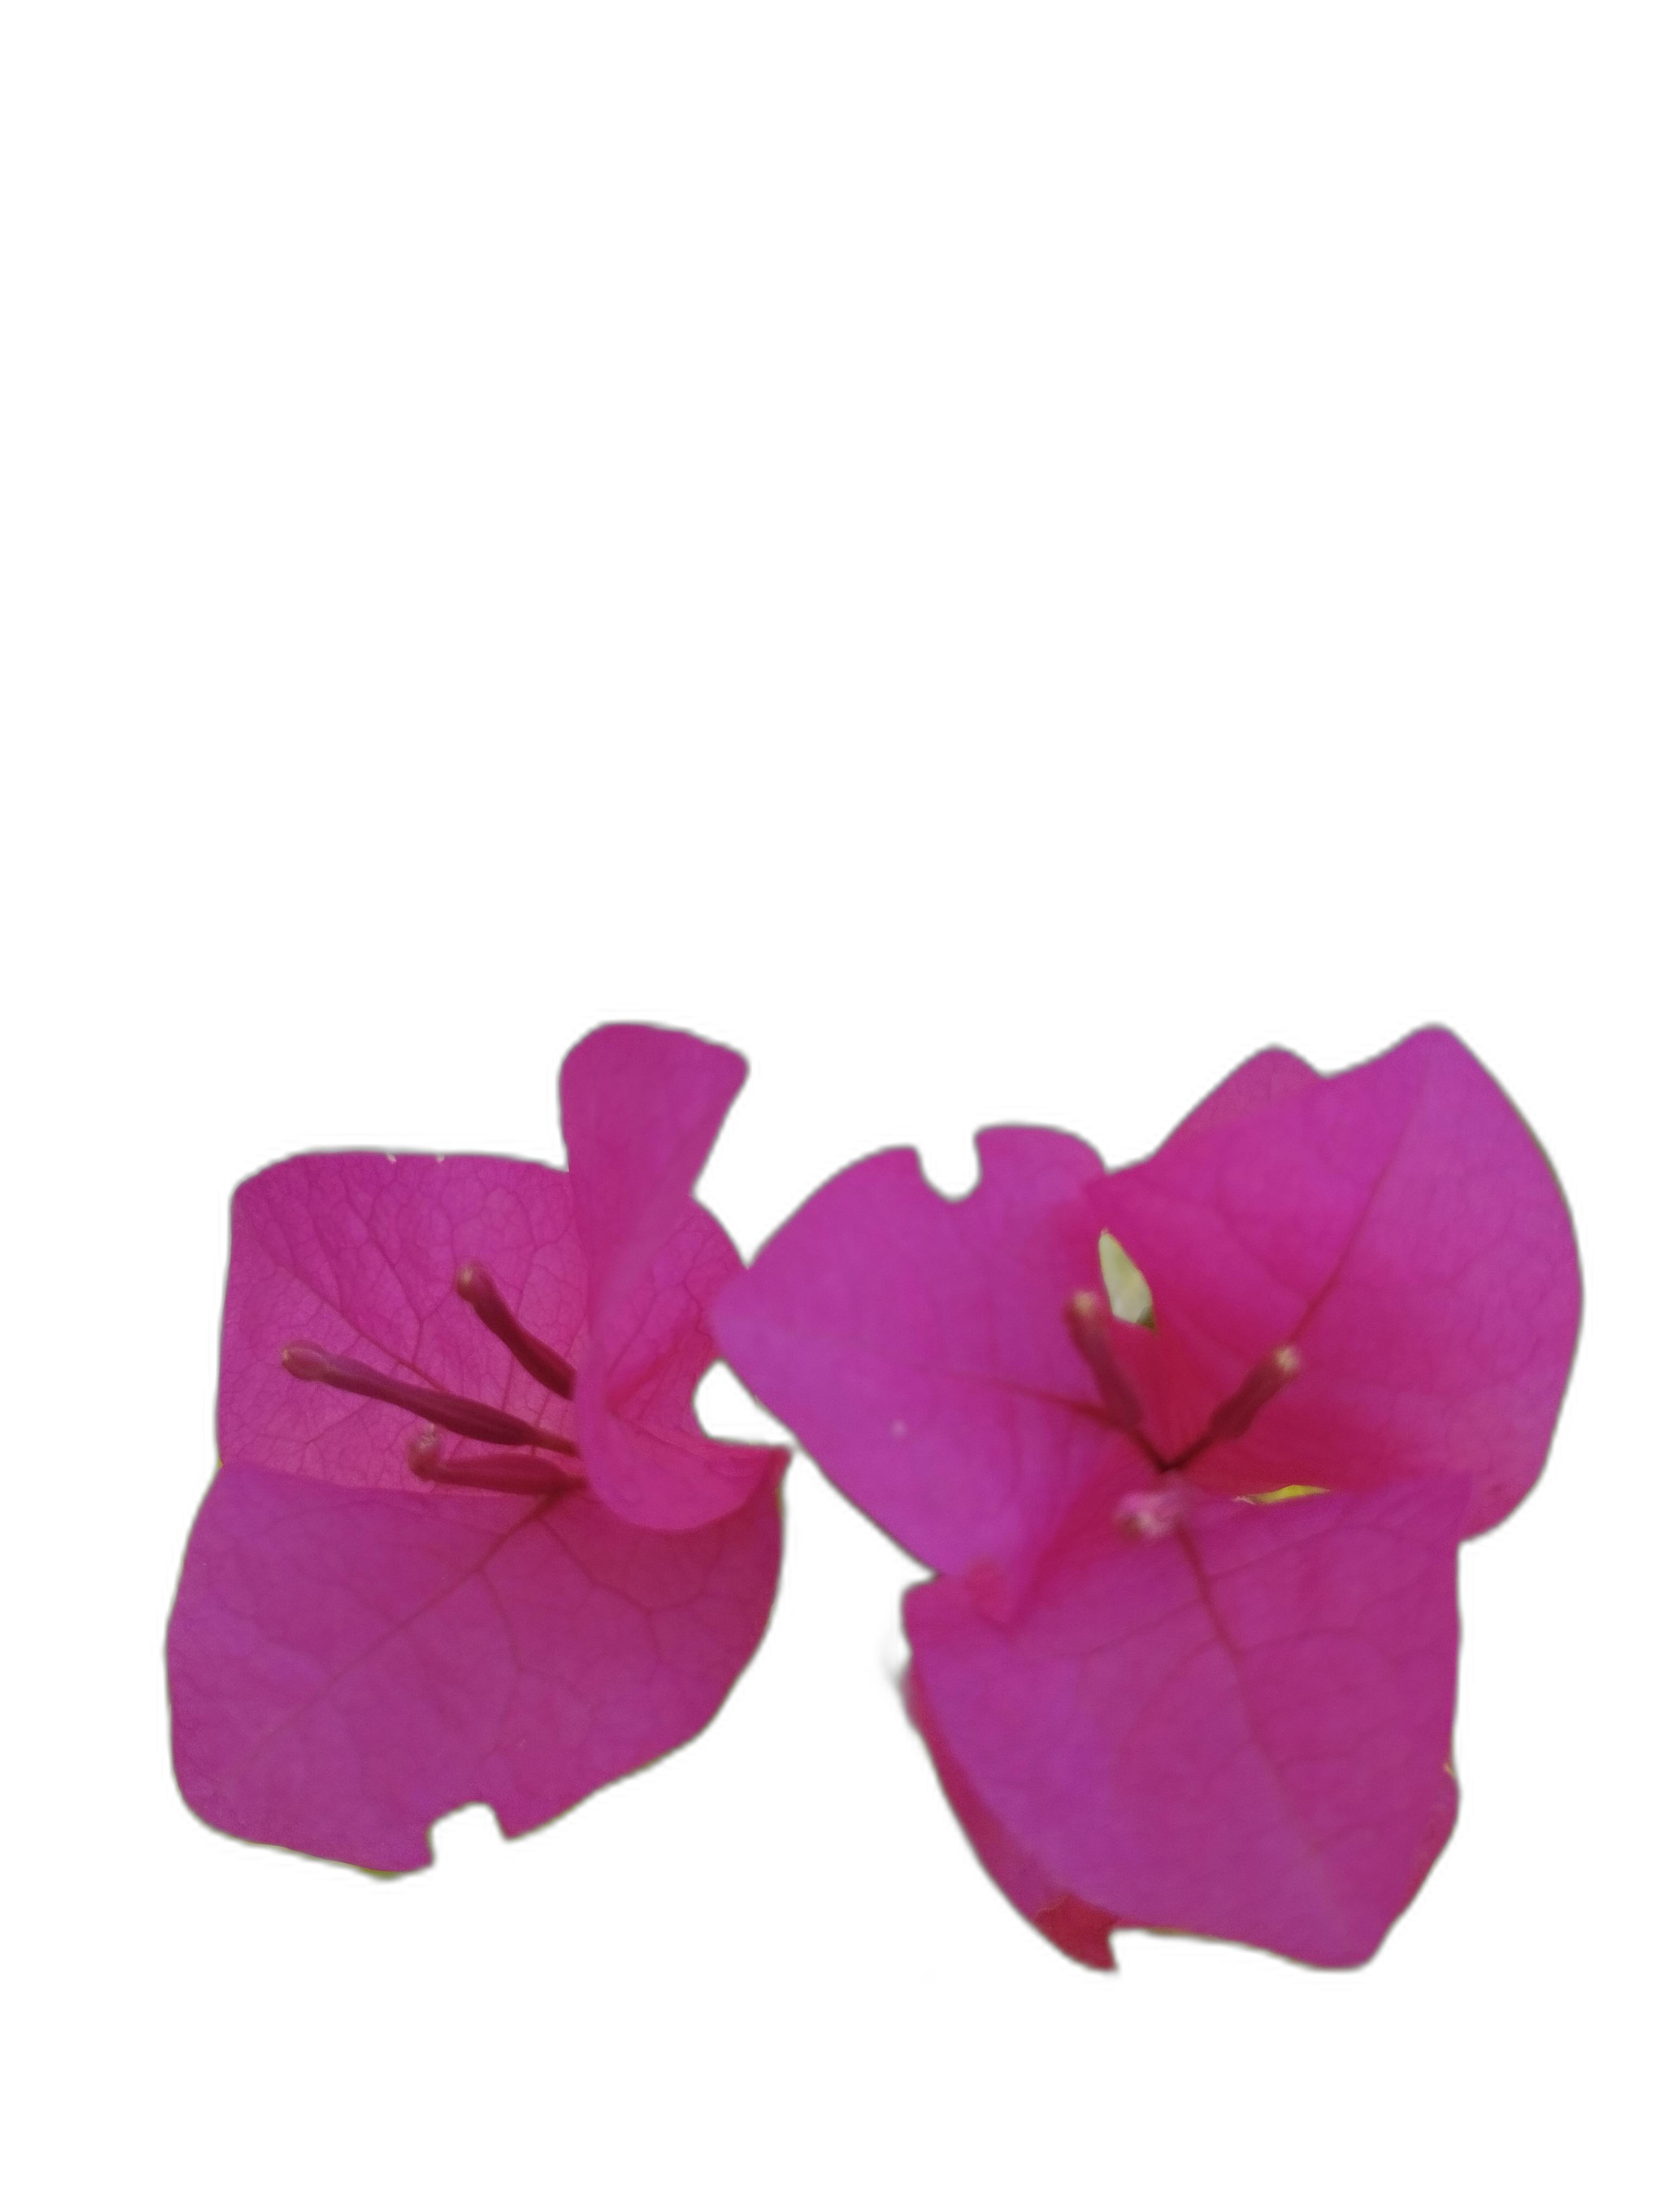
Label: Bougainvillea